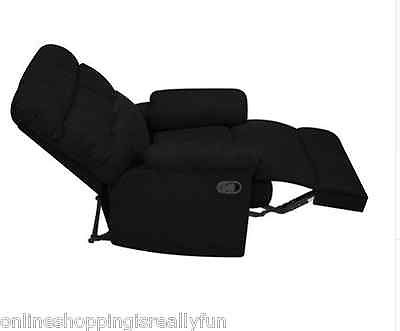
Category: chair